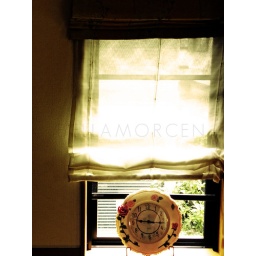
my aunt's window near the dining table in japan. :)